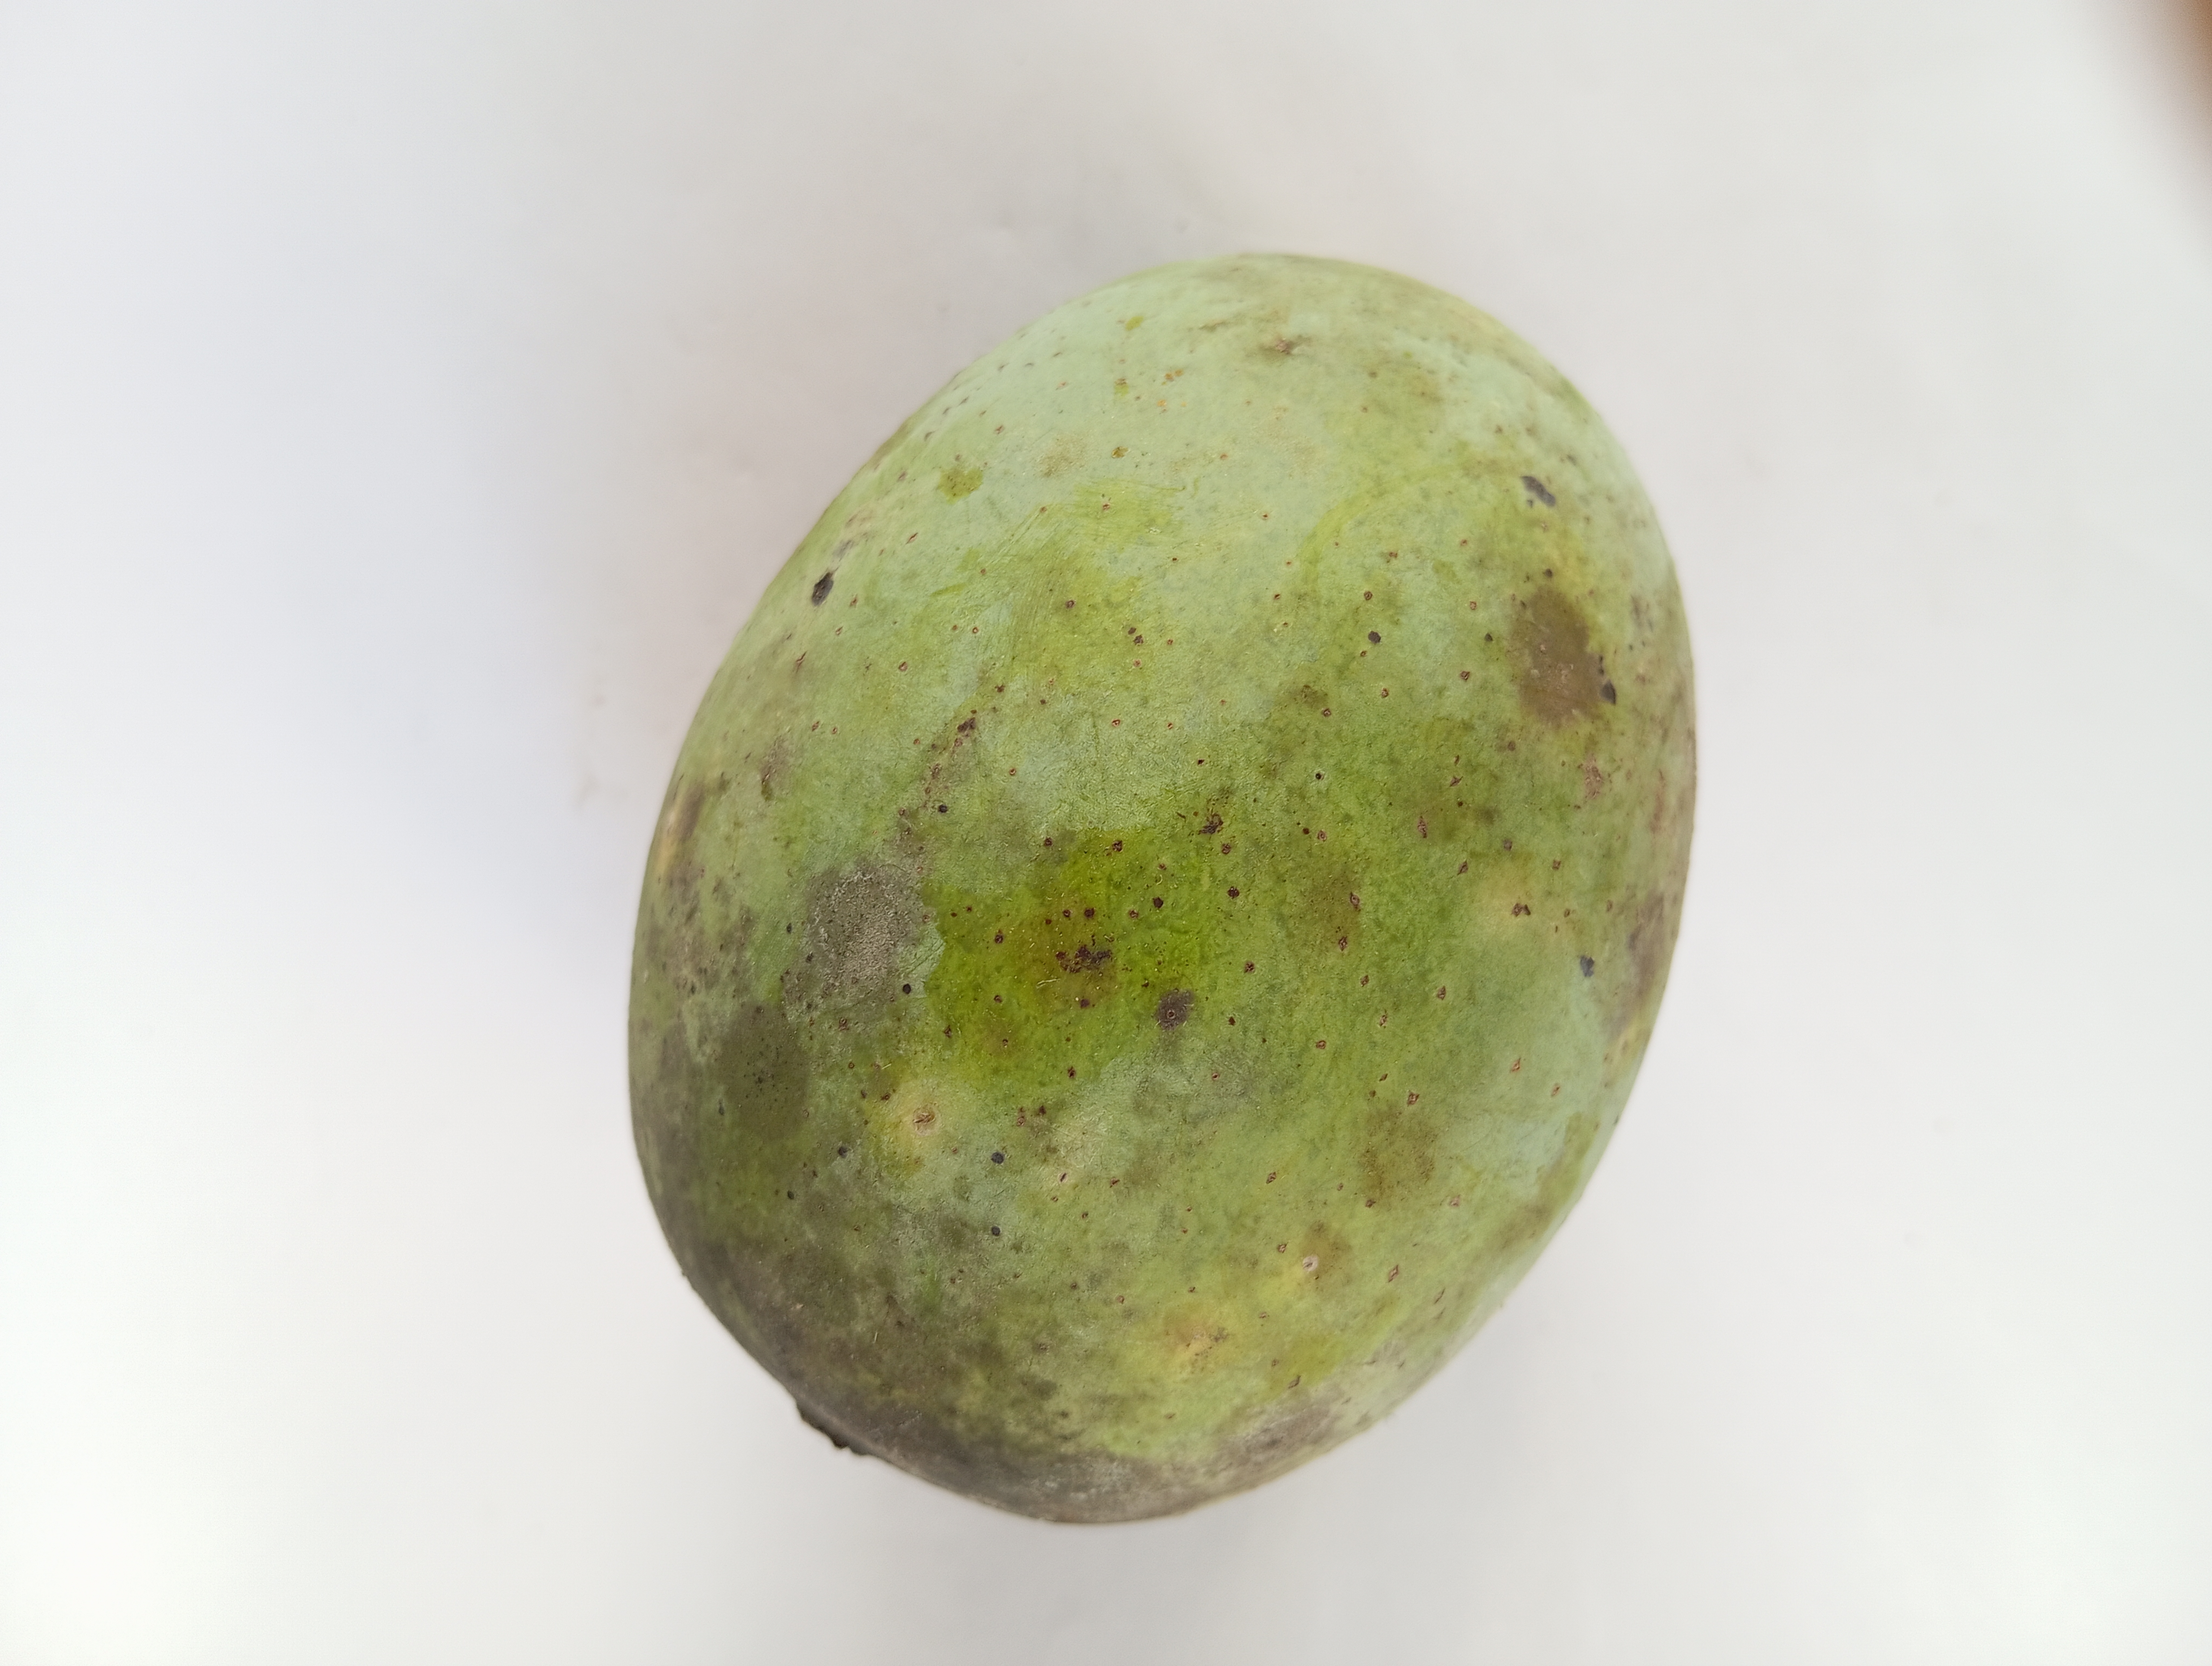
Mango variety: Langra